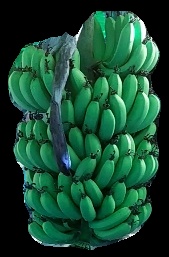
Variety: pachbale
Grade: grade1